Phoenixville, Pennsylvania

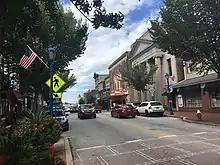
Bridge Street

For much of its history, Phoenixville's economy was centered around the Phoenix Iron Works, as much of the town's population was employed by the company. After the company's closure in 1987, the town experienced an economic downturn, as many of the former steel workers were left without jobs. Beginning in the early 21st century, plans were made to revitalize the town. Although attempts were unsuccessful at first, by the early 2010s, new restaurants, shops, and apartment buildings were constructed, mainly in the downtown area.